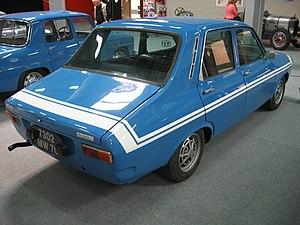
Renault 12 Gordini
La Renault 12 est une automobile de catégorie 7 CV, à traction, dotée d'un moteur 4 cylindres en ligne en porte-à-faux avant et d'un essieu arrière rigide. Les concurrentes françaises de la R 12 sont les Citroën GS, Peugeot 304 et Simca 1100. En 1973, la Renault 12 est la voiture la plus vendue en France. La voiture moyenne de la Régie Renault a été surtout produite en France à l'usine de Flins. Les coupés Renault 15 et 17 sont des dérivés. La Renault 12 fut désignée ainsi parce qu'elle était équipée d'un « moteur Cléon-Fonte » de 1 289 cm³.